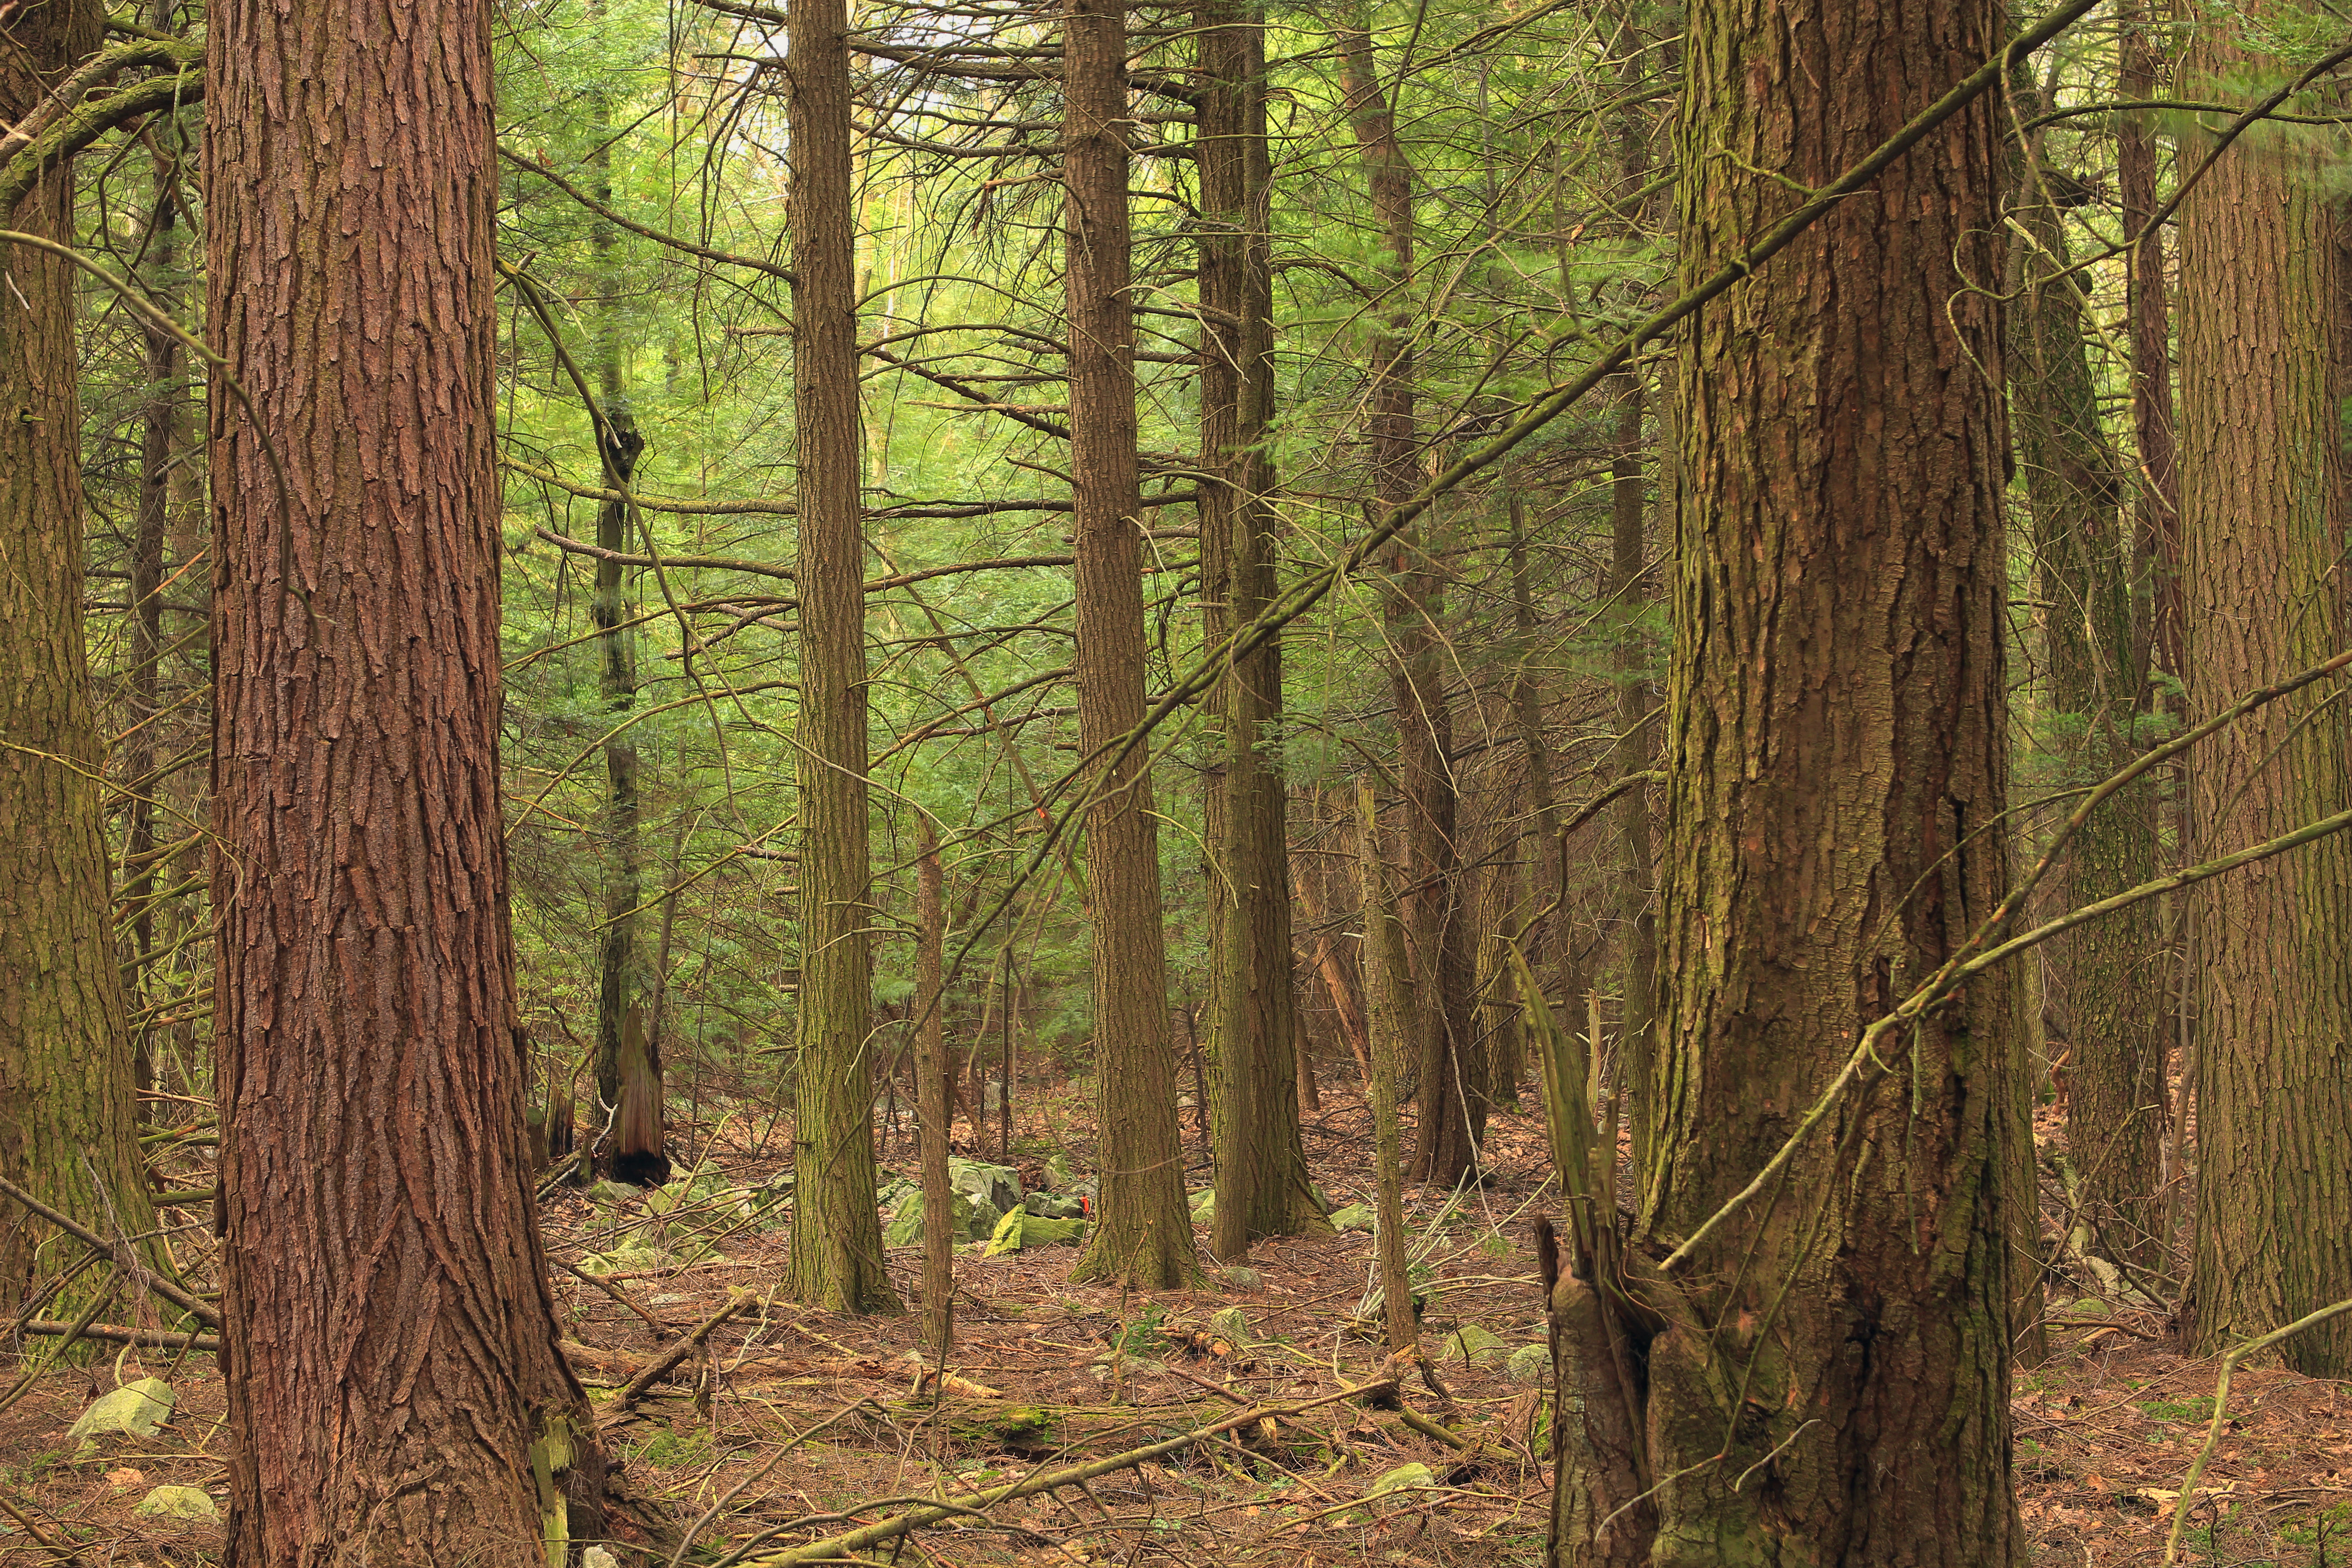
tree, nature, forest, path, grass, wilderness, branch, plant, wood, hiking, sunlight, trunk, spring, jungle, trees, creativecommons, cool image, coniferous, vegetation, rainforest, clintoncounty, deciduous, hemlocks, easternhemlocks, tsugacanadensis, needleduff, pennsylvania, oldgrowthforest, baldeaglestateforest, relictforest, duff, pennyhill, mountriansares, riansaresmountain, mtriansares, grove, woodland, i, ecosystem, nature reserve, biome, old growth forest, temperate broadleaf and mixed forest, temperate coniferous forest, riparian forest, spruce fir forest, tropical and subtropical coniferous forests, northern hardwood forest concept, valdivian temperate rain forest